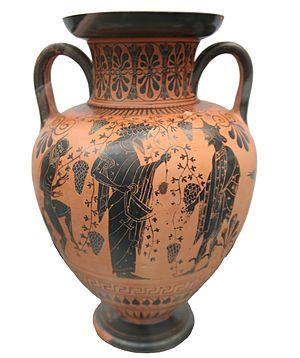
Dans la mythologie grecque, Dionysos est le dieu de la vigne, du vin et de ses excès, de la folie et de la démesure. Il est une figure majeure de la religion grecque et un dieu de première importance au sein de l'orphisme : les Hymnes orphiques comportent de très nombreuses prières en son honneur et s'organisent pour donner « une image de l'ordre du monde naturel et moral [qui] montre que, dans cet ordre, Dionysos joue un rôle particulier ».